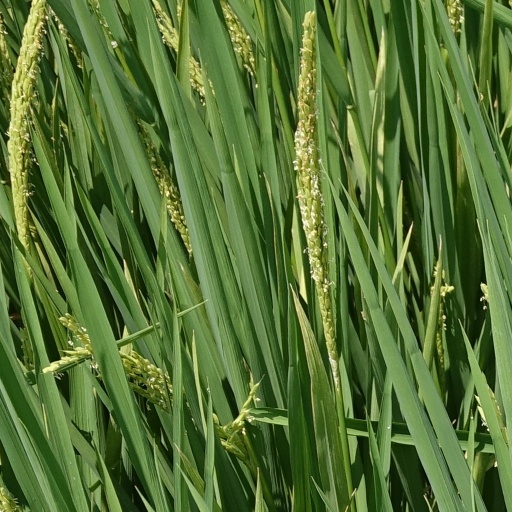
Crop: rice